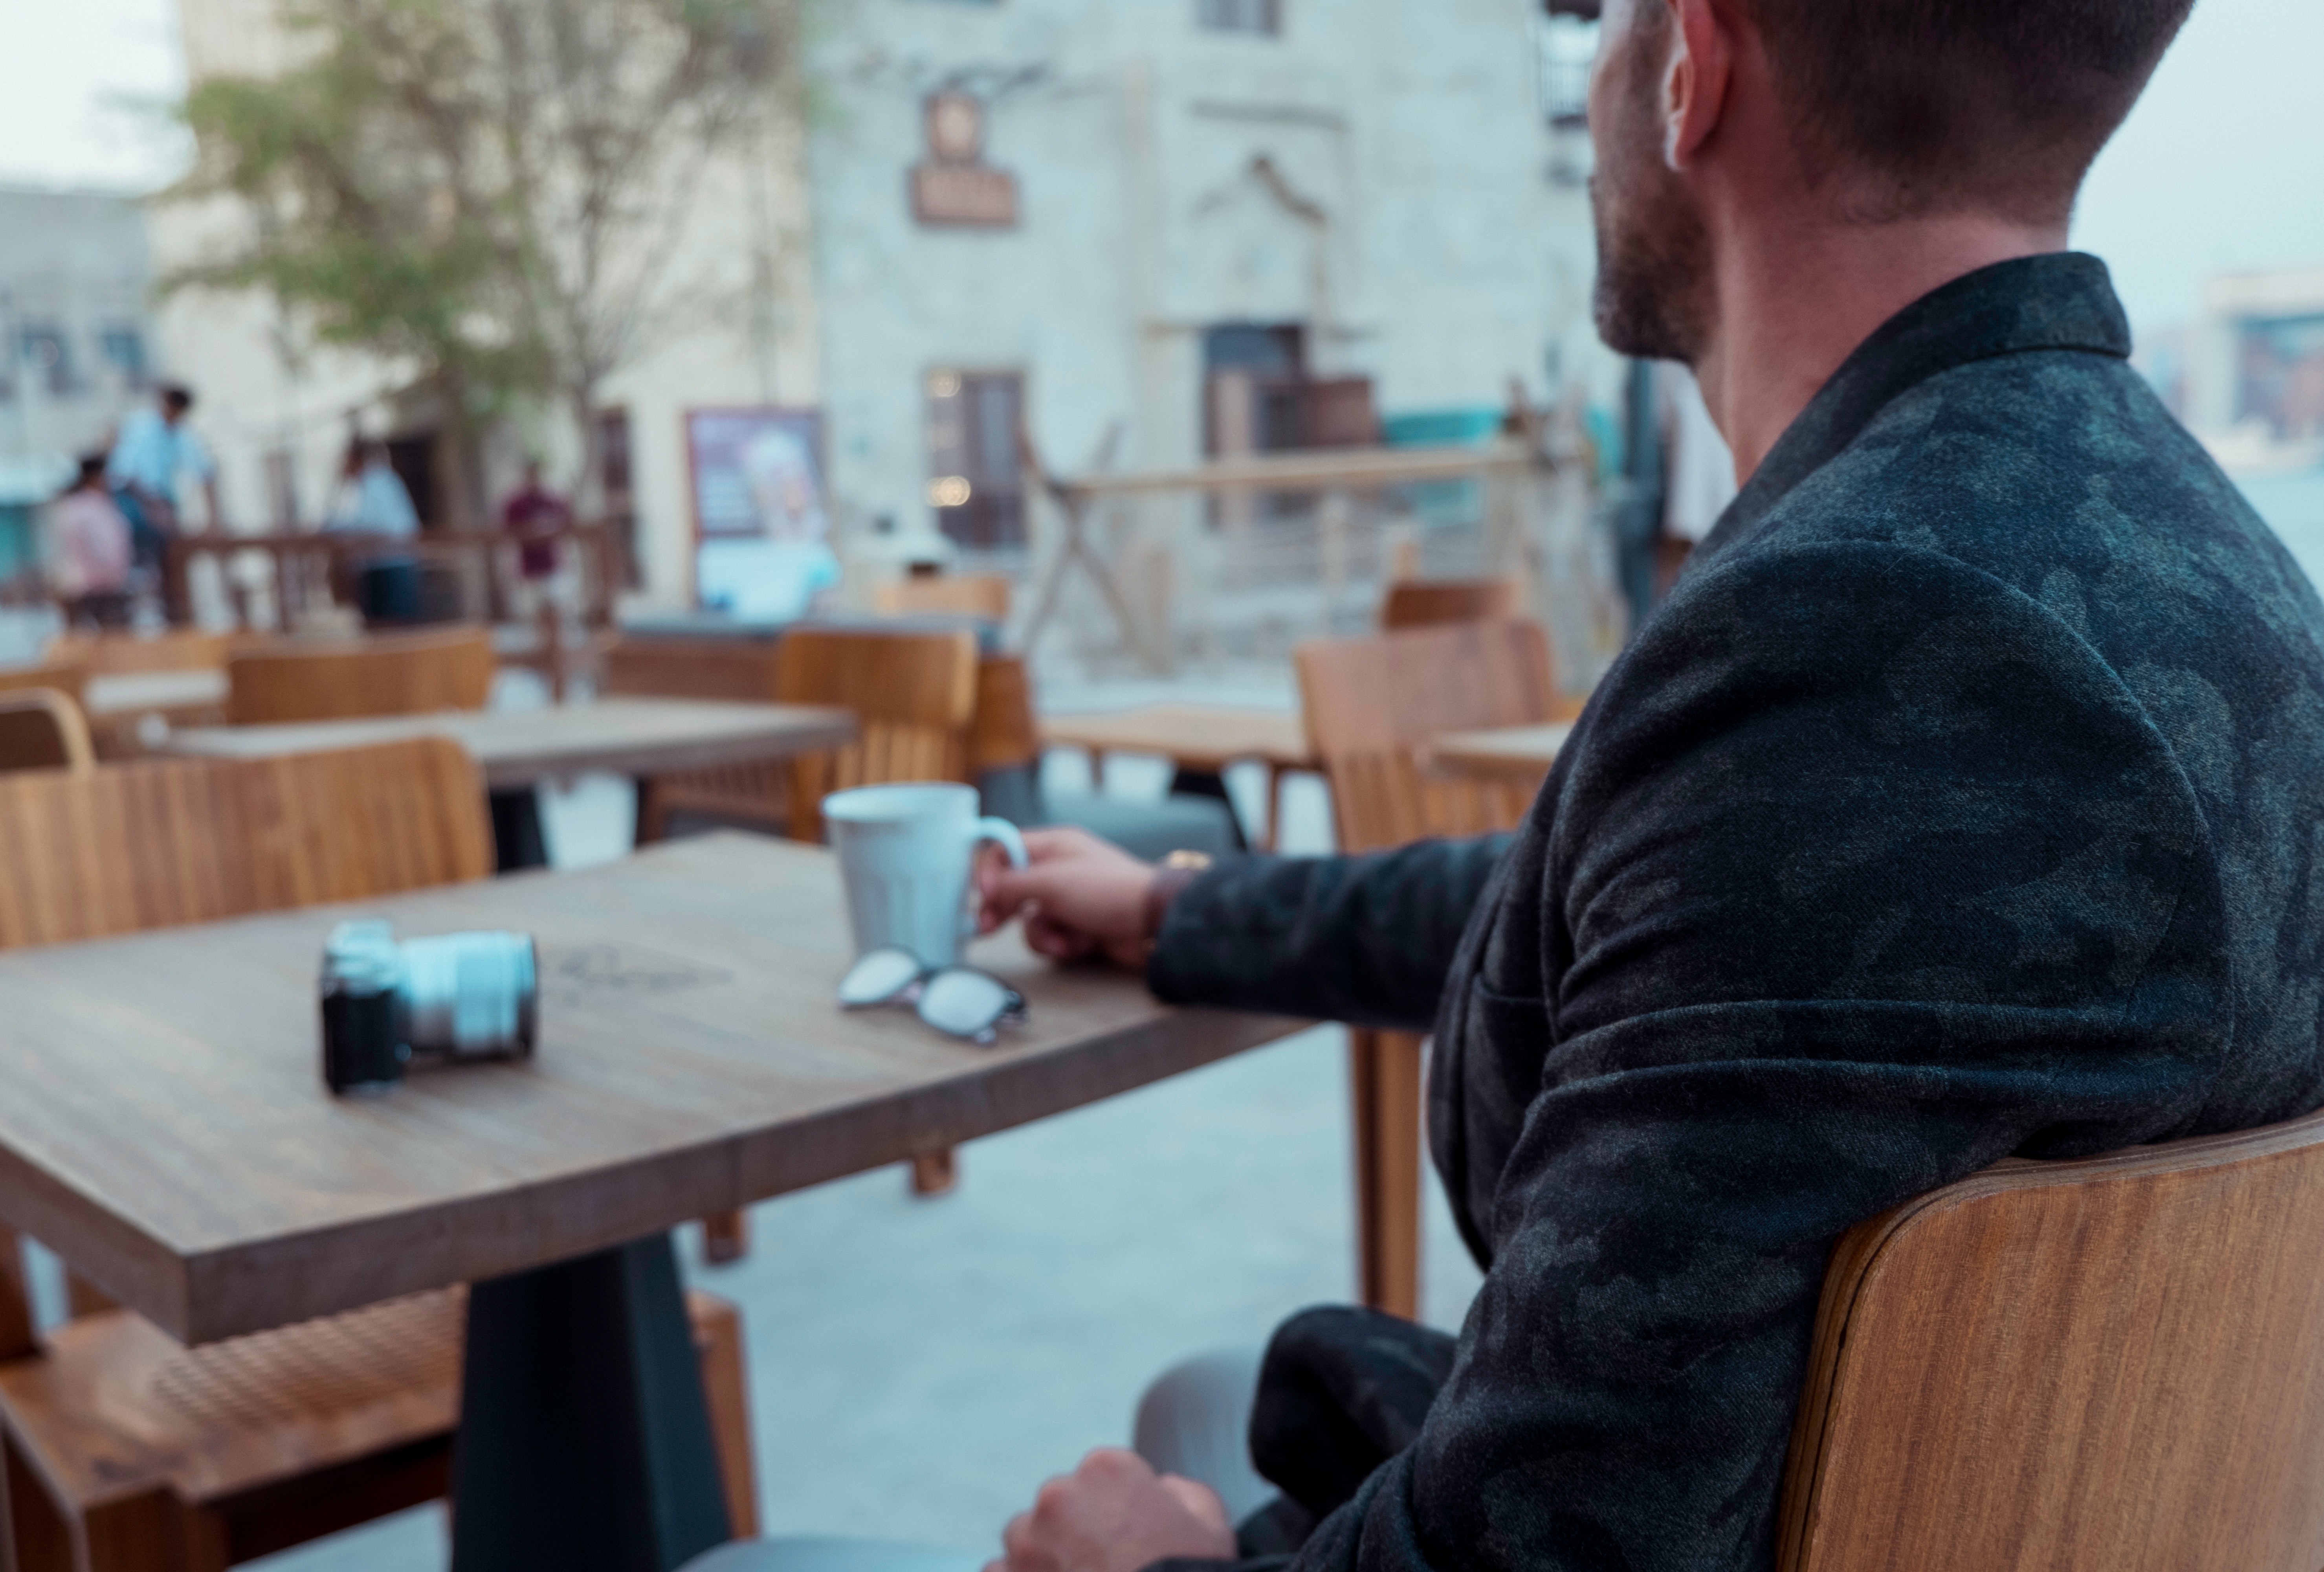
furniture, sitting, table, wood, chair